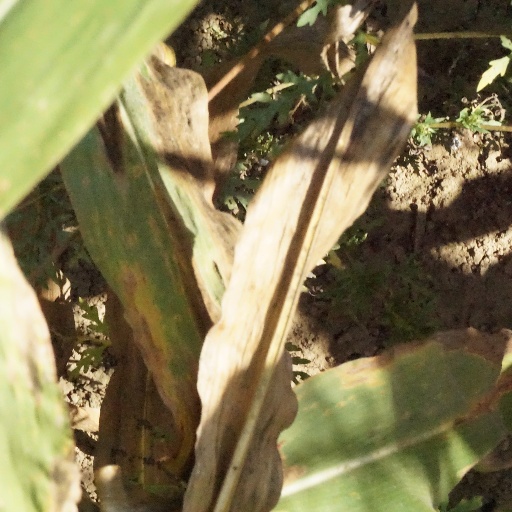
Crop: maize; corn